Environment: real
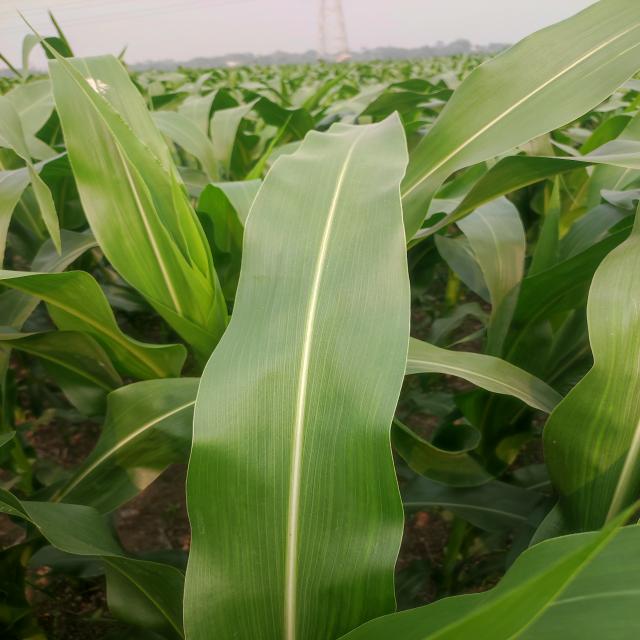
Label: healthy